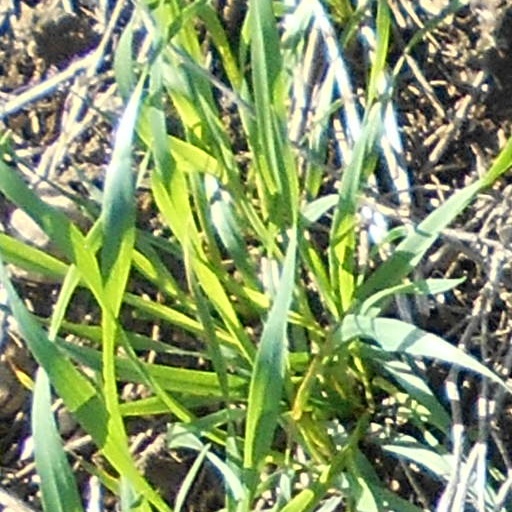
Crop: wheat